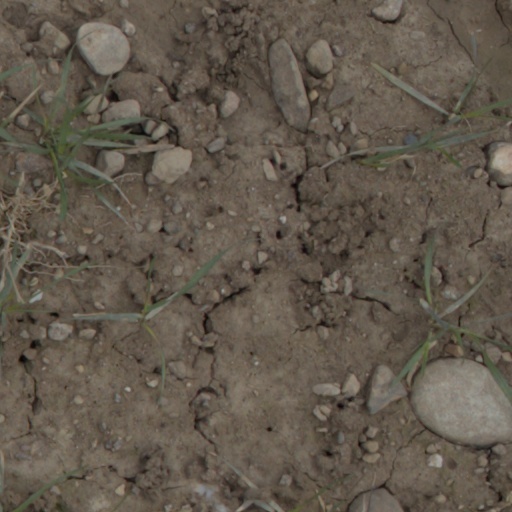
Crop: wheat